Ranjit Singh

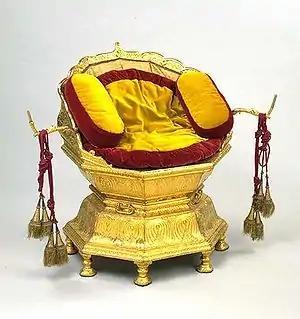
Maharaja Ranjit Singh's throne, c. 1820–1830, Hafiz Muhammad Multani, now at V & A Museum.

Ranjit Singh's fame grew in 1797, at age 17, when the Durrani Shah Zaman attempted to bring Panjab into his control through his general Shahanchi Khan and 12,000 soldiers. The battle was fought in the territory that fell in Ranjit Singh's controlled misl, whose regional knowledge and warrior expertise helped resist the invading army. This victory at the Battle of Amritsar (1798) gained him recognition. In 1798, Zaman Shah army, which Ranjit Singh did not resist. He let them enter Lahore, then encircled them with his army, blocked off all food and supplies, and burnt all crops and food sources that could have supported the Afghan army. Much of the Afghan army retreated back to Afghanistan.